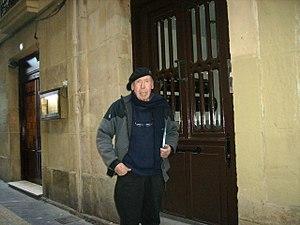
Mikel Laboa, né le 15 juin 1934 à Saint-Sébastien et mort le 1ᵉʳ décembre 2008 à Saint-Sébastien, est un chanteur et compositeur basque. Il est considéré comme l’un des plus importants chanteurs du Pays Basque.